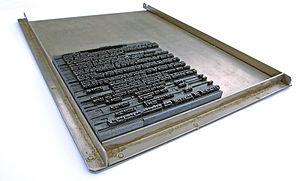
La galée est un plateau de bois à l'origine, puis de métal d'une taille légèrement supérieure à celle d'une page de livre ou de journal, utilisé par les typographes pour y déposer l'une après l'autre les lignes de caractères qu'ils ont assemblées dans leur composteur. Elle est garnie de rebords en surépaisseur sur deux ou trois côtés, qui maintiennent la composition en place ; elle peut être munie d'une poignée. Une galée allongée était appelée « violon ».